Richard Jefferies

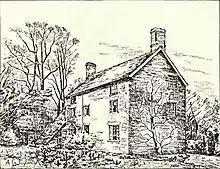
Coate farm in 1896. The roof was originally thatched.

John Richard Jefferies (he used the first name only during his childhood) was born at Coate in the parish of Chiseldon, near Swindon, Wiltshire, the son of a farmer, James Luckett Jefferies (1816–1896). His birthplace and home is now a museum open to the public. James Jefferies had the farm from his father, John Jefferies, who had been a printer in London before returning to Swindon to run the family mill and bakery. Richard's mother, Elizabeth Gyde (1817–1895), always called Betsy, was the daughter of John Jefferies's binder and manager.